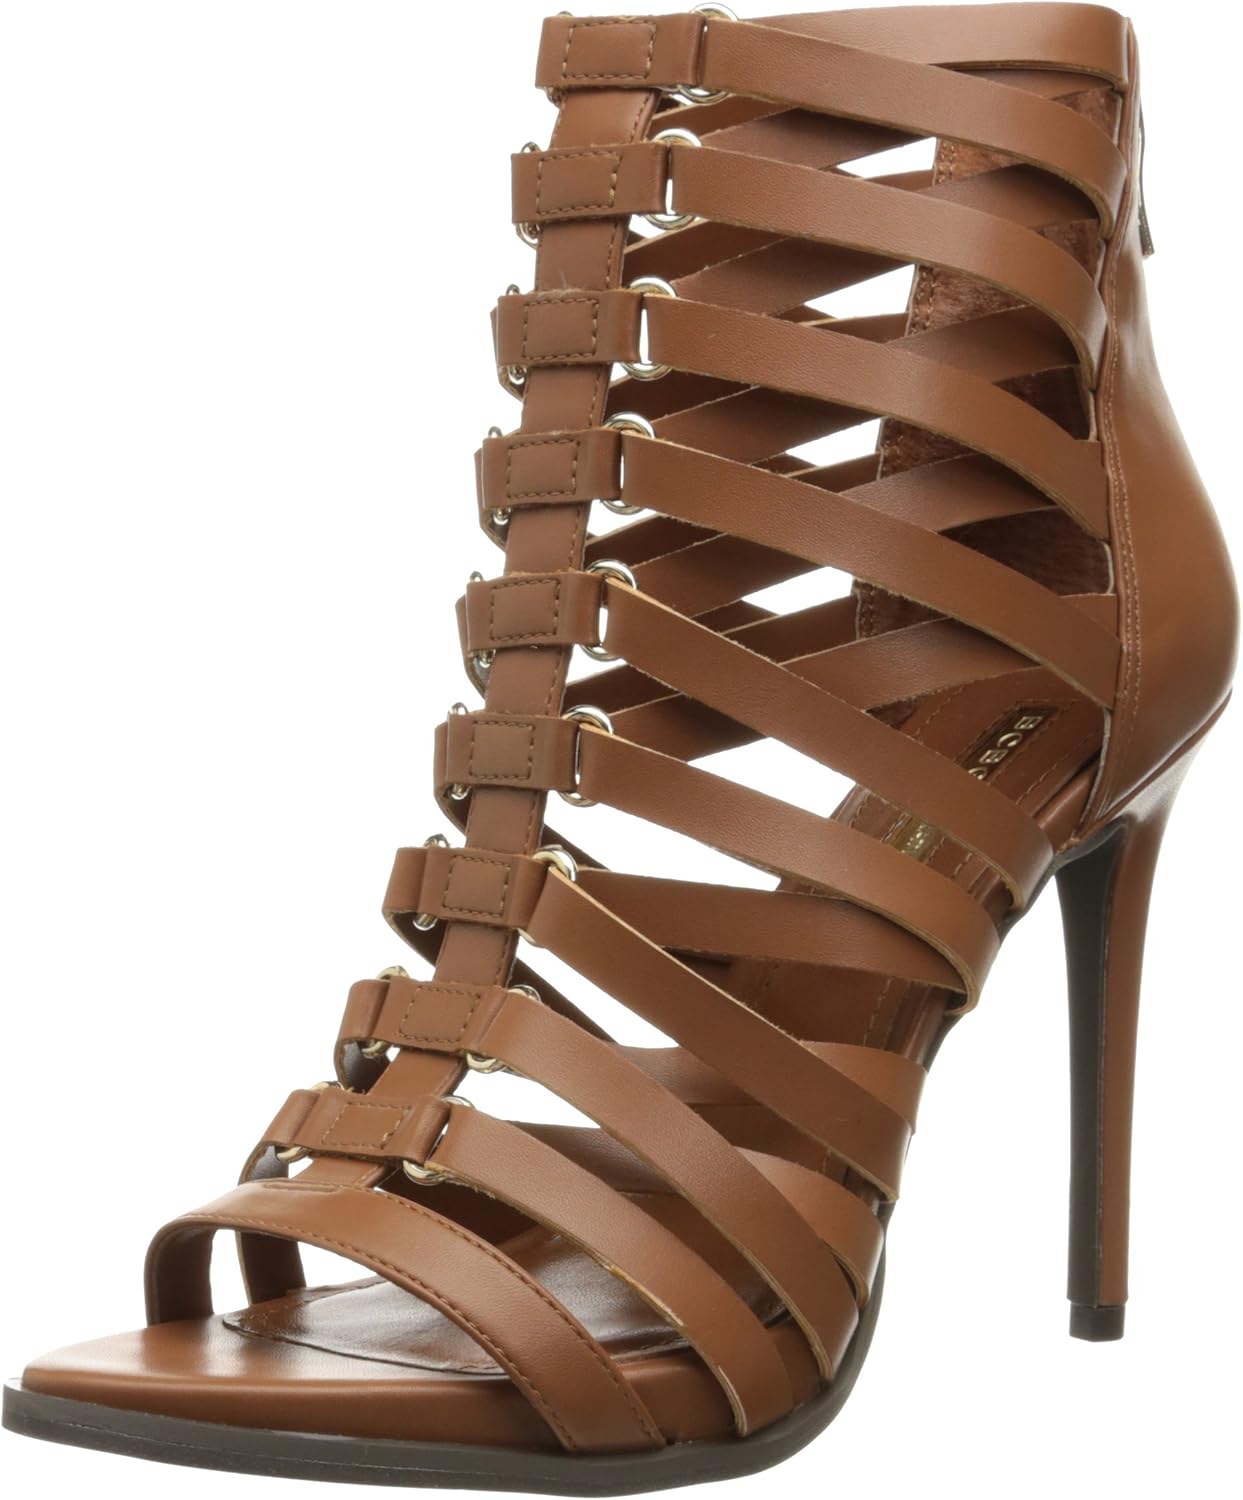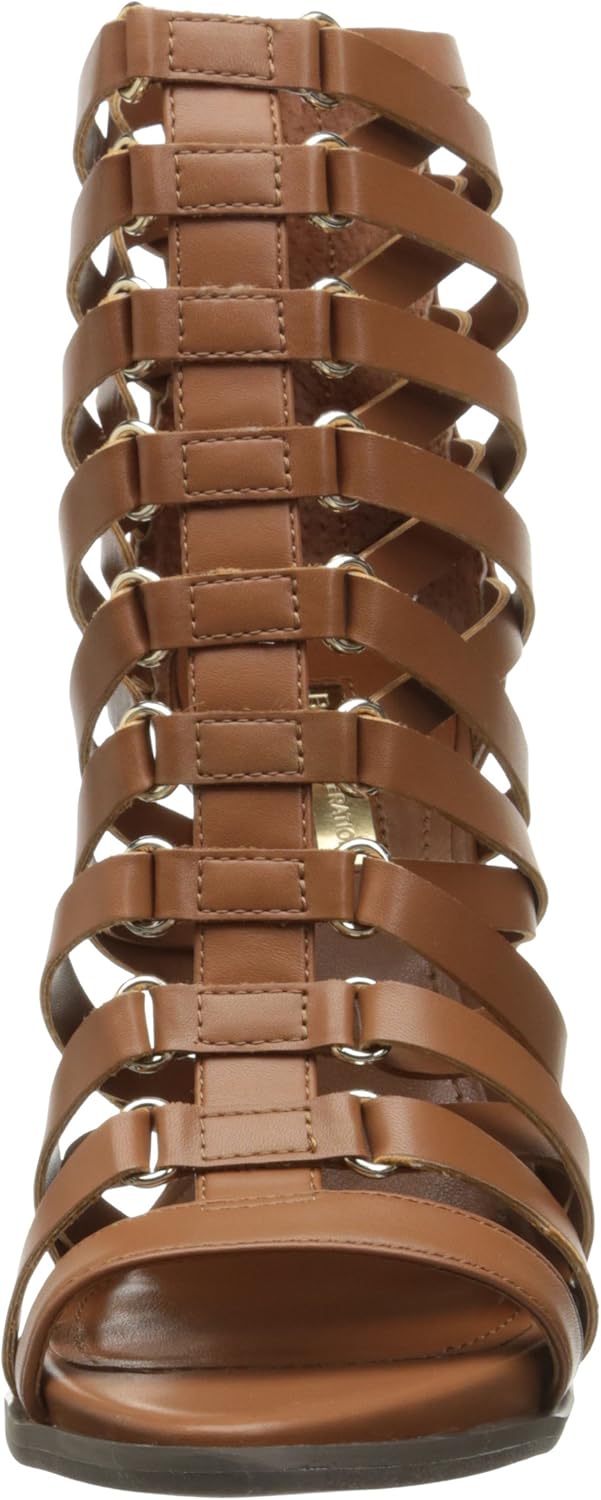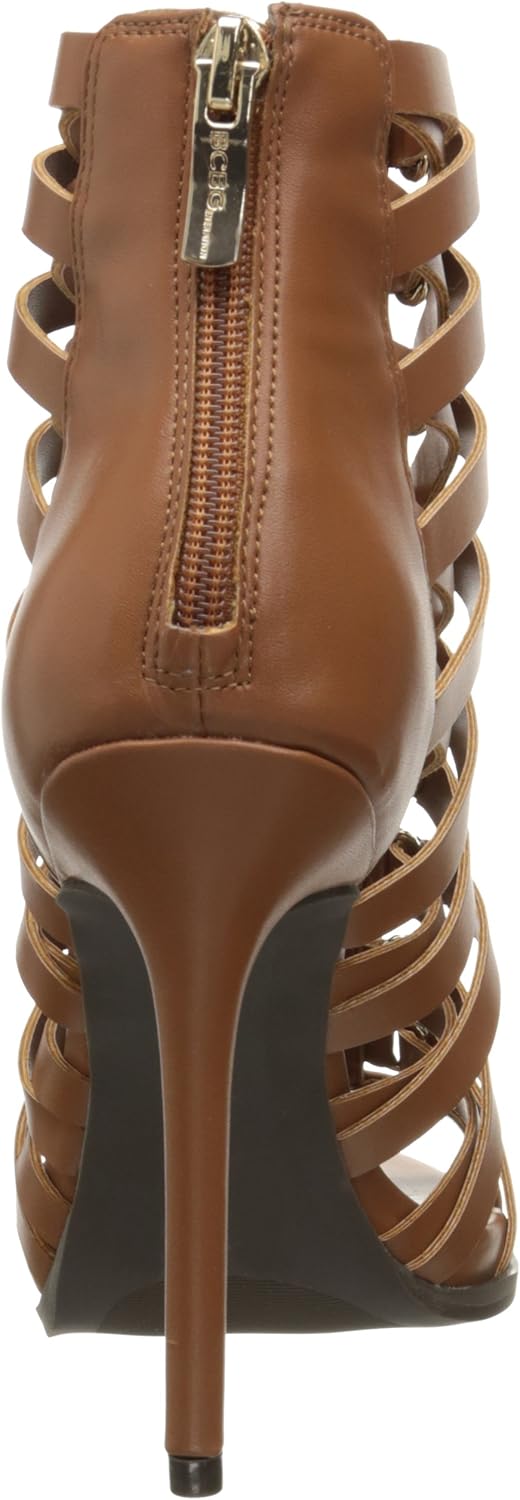
BCBGeneration Women's BG-Elvin Bootie
Category: AMAZON FASHION
BCBGeneration delivers a unique blend of uncompromising fashion. Now you can have glorious style without skimping on all-day comfort, and with a variety of different looks, you're bound to find just the right complement to any outfit. Versatile enough for casual and dress, BCBGeneration provides the unlikely combination of maturity and playfulness in every style.
Features: 100% Leather | Imported | Synthetic sole | Shaft measures approximately 5.5" from arch | Heel measures approximately 4.75" | Platform measures approximately 0.75" | Boot opening measures approximately 9" around | Gladiator-inspired bootie featuring crossing straps woven with hardware oval rings | Open-toe silhouette | Rear-zip entry